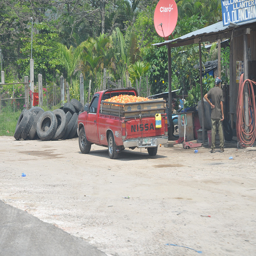
A red truck is parked in front of a building and next to a pile of tires.
A small pick up truck is loaded down with cargo
A red pickup truck bed is full of product and there is a man standing near a building and a pile of tires.
a red truck with trees in the back ground
A PERSON STANDING IN A SHOP BESIDES A TRUCK.